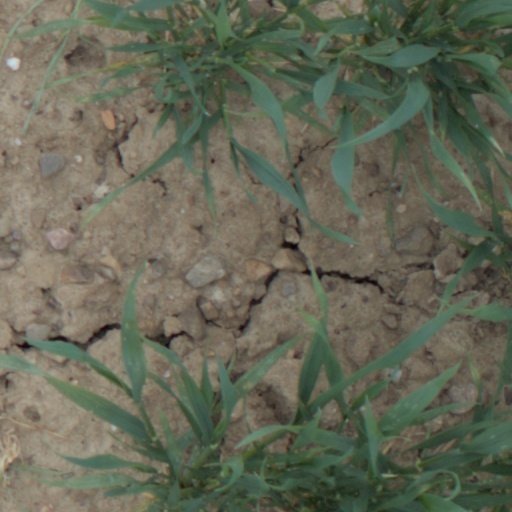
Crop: wheat